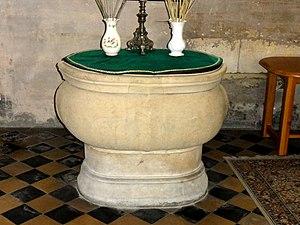
Bas-côté nord, 1ère travée, fonts baptismaux.
L’église Saint-Honoré est une église catholique paroissiale située à Verneuil-en-Halatte, dans le département de l'Oise, en région Hauts-de-France, en France. Ses origines devraient remonter à la fin du XIᵉ siècle. Peu de temps après, en 1104, l'église est donnée à l'abbaye de Molesme, qui y fonde un prieuré-cure bénédictin. Ce prieuré est au titre de sainte Geneviève, alors que la paroisse est placée sous le patronage de saint Honoré, patron des boulangers. Un clocher octogonal est édifié au-dessus de la première travée du chœur. Seule sa souche en subsiste, cachée sous la toiture. Vers 1170, des croisillons ou chapelles sont ajoutées au nord et au sud, dans le style gothique primitif. Ce qui en reste aujourd'hui, une arcade avec des chapiteaux et un mur avec une fenêtre, représente les parties les plus anciennes de l'église actuelle. Au XVᵉ siècle en effet, le clocher s'effondre apparemment, et les arcades endommagées sont rebâties dans le style gothique flamboyant naissant, encore peu affirmé. Puis, à partir du dernier quart du XVᵉ siècle et jusqu'au début du XVIᵉ siècle, toutes les autres parties anciennes sont successivement démolies, et une nouvelle église construite.